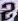
Number: 2